Greg Orton (wide receiver)

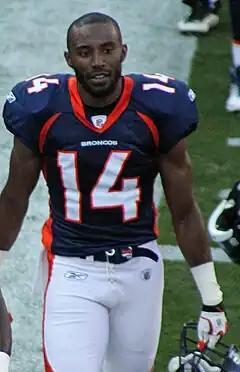
Orton with the Denver Broncos in 2011

Gregory Carlton Orton (born December 17, 1986) is an American former professional football wide receiver. He was signed by the Cincinnati Bengals as an undrafted free agent in 2009. He played college football at Purdue.